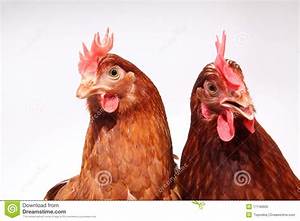
Label: chicken